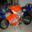
Label: motorcycle